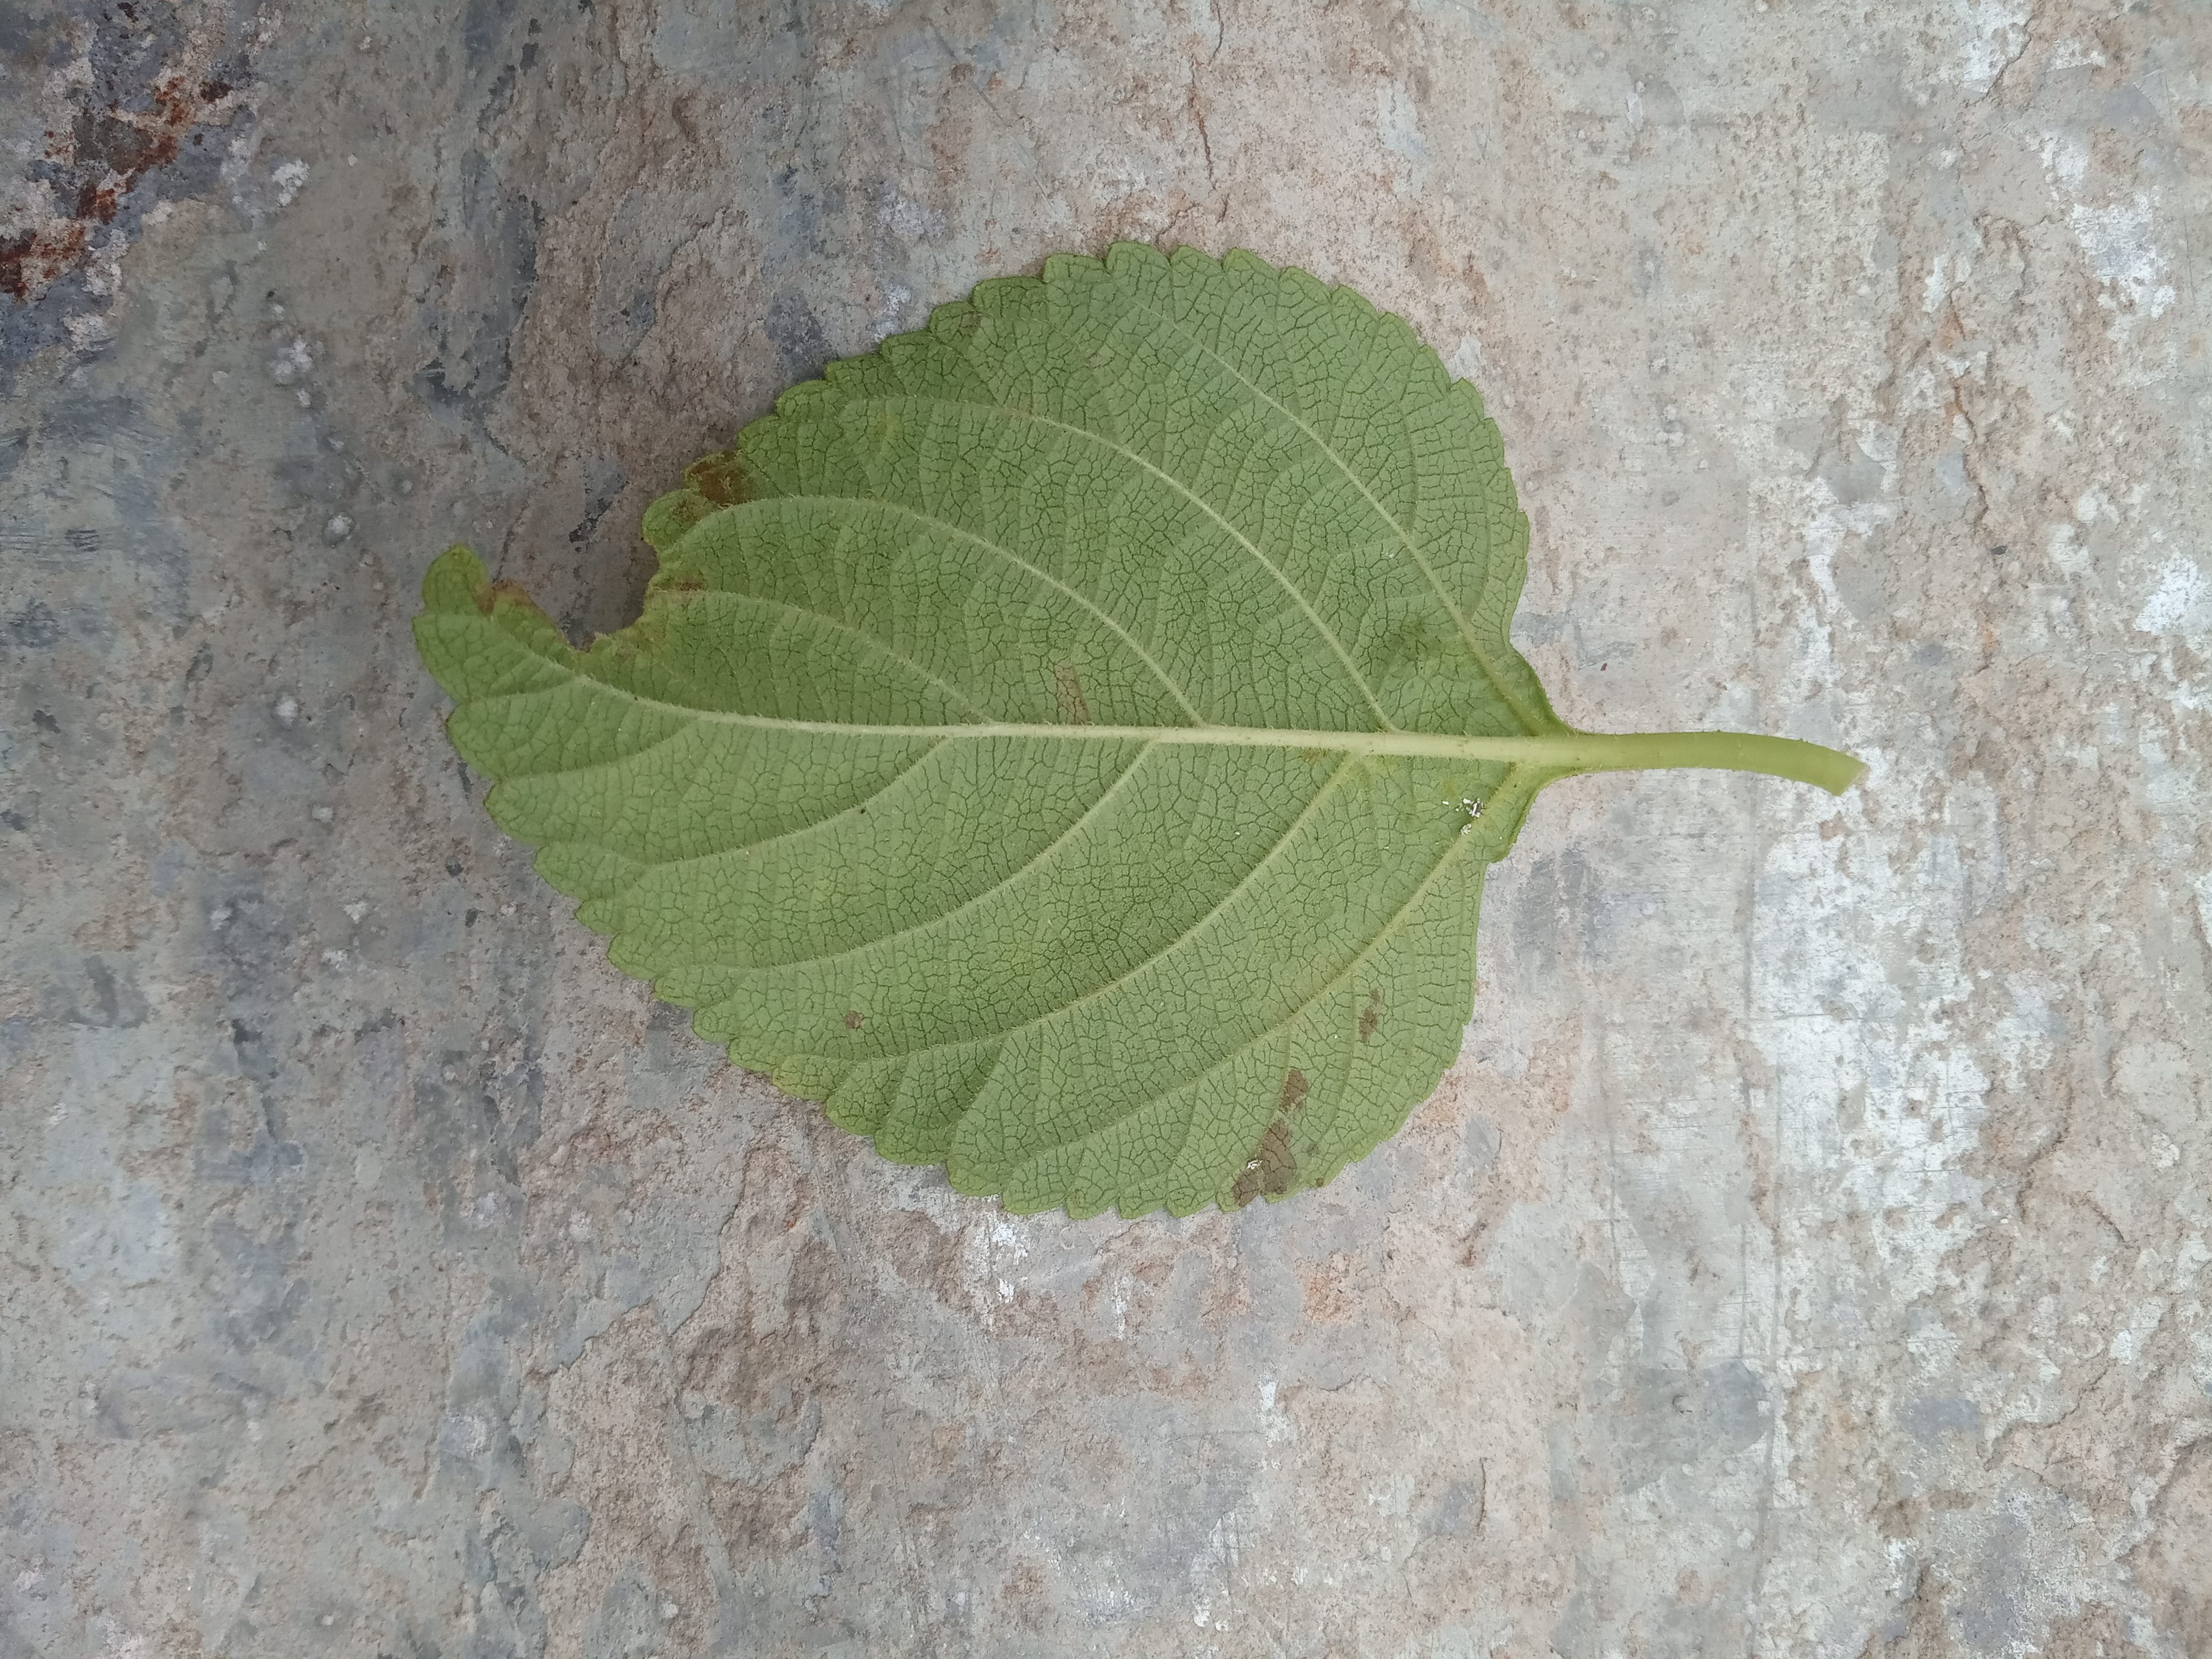
Plant: Lantana